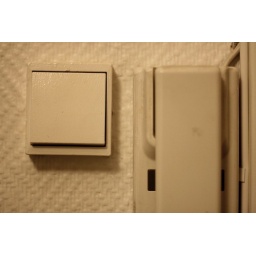
Just a shot of the light switch and the door phone in the hall.